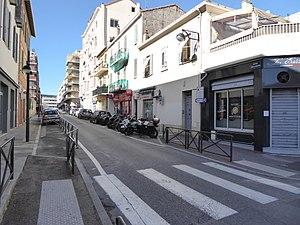
Voici par ordre alphabétique les principaux noms de rues, chemins, boulevards, avenues, places et quartiers de Antibes, commune des Alpes-Maritimes. L'article propose aussi des explications toponymiques.